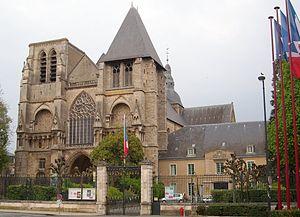
Église Notre-Dame de la Couture et son ancienne abbaye devenue préfecture de la Sarthe
La liste des églises de la Sarthe recense de la manière la plus complète possible les églises, cathédrale et basilique situées dans le département français de la Sarthe.
L'église de la Couture est l'ancienne abbatiale de l'Abbaye Saint-Pierre de la Couture. Elle se situe au Mans, dans le département de la Sarthe.
Cet article recense les monuments historiques de France classés en 1840, la première protection de ce type dans le pays.